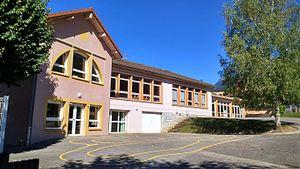
L'école primaire de Boncelin à Aix-les-Bains (73). Vue sur la partie maternelle de l'école.
Aix-les-Bains, nommée localement Aix, est une commune, station balnéaire et thermale française, située dans le département de la Savoie en région Auvergne-Rhône-Alpes.